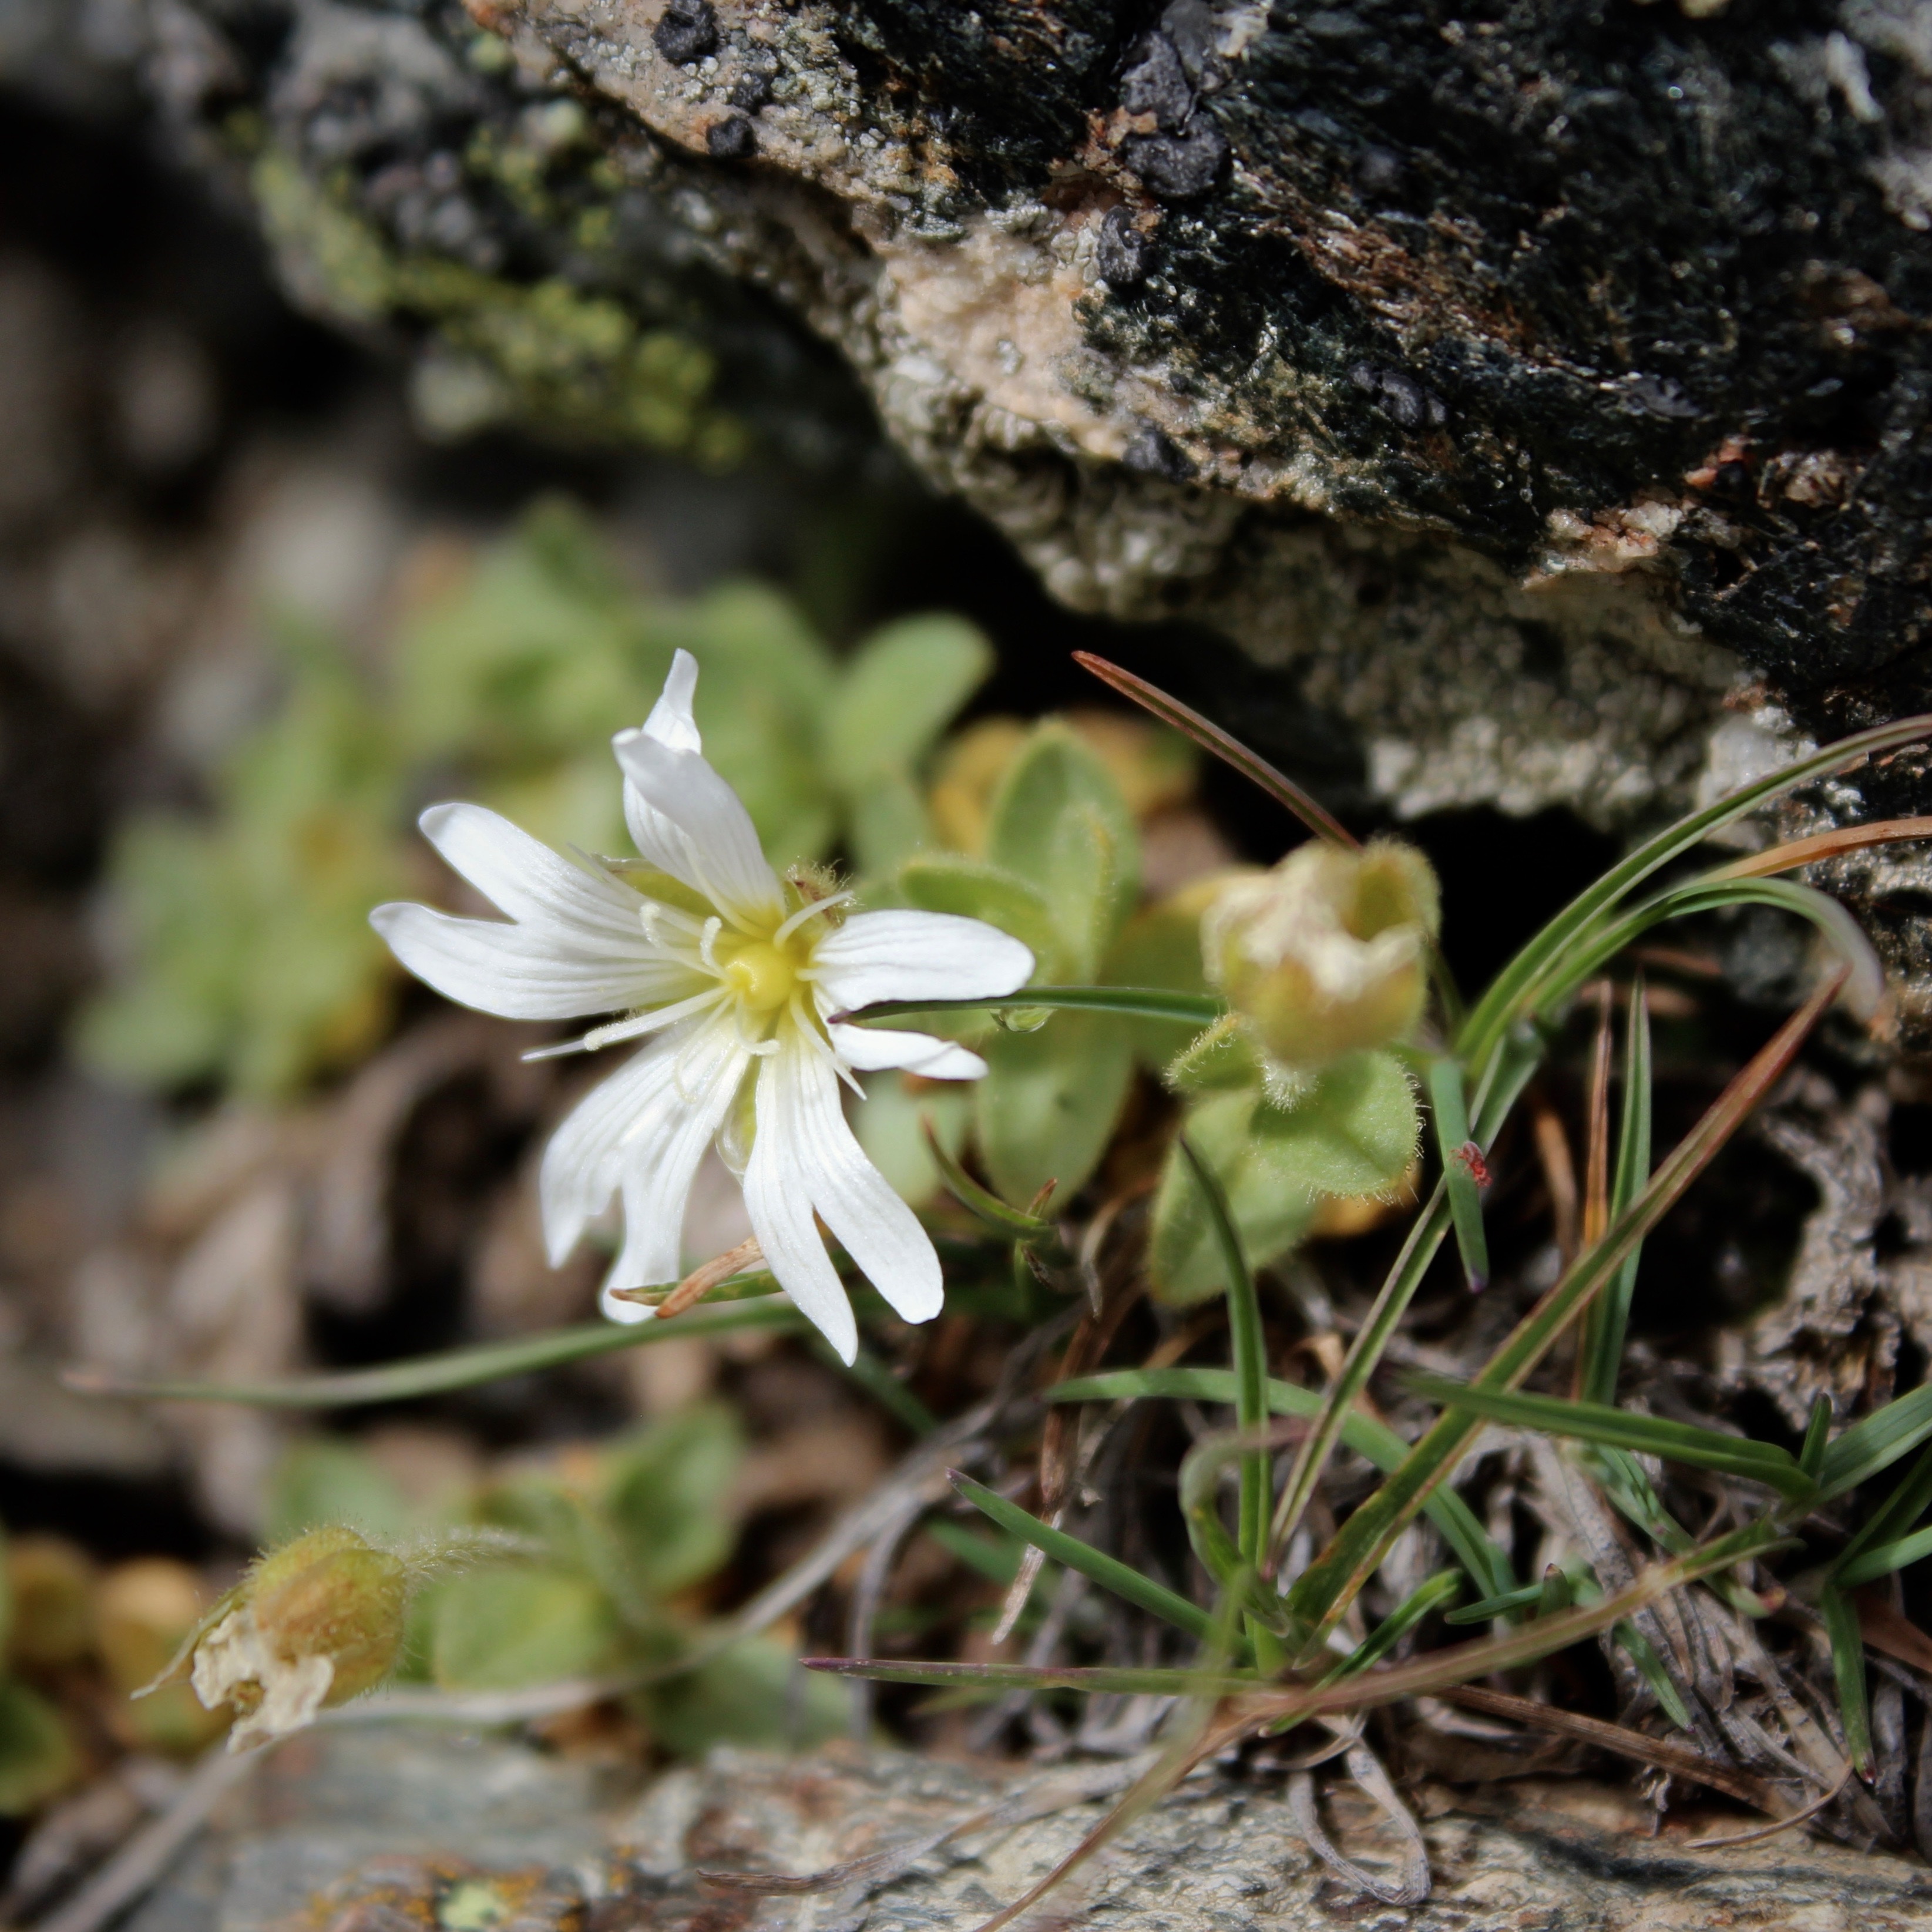
blossom, plant, flower, produce, botany, flora, wildflower, macro photography, flowering plant, land plant